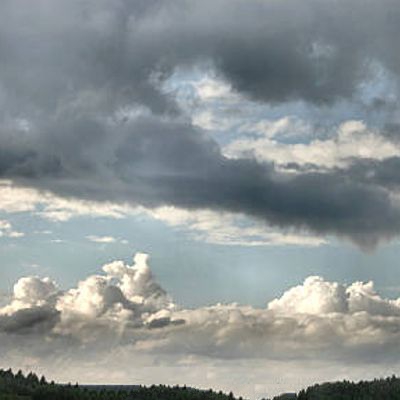
Cloud type: Cirrostratus (Cs)